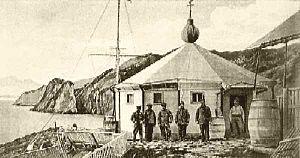
L'île des États est une île argentine située à l'est de la Terre de Feu. Elle a été découverte le 25 janvier 1616 et décrite pour la première fois par l'Anversois Jacob Le Maire. Elle est nommée ainsi d'après les États généraux des Pays-Bas, à l'époque le gouvernement des Provinces-Unies.